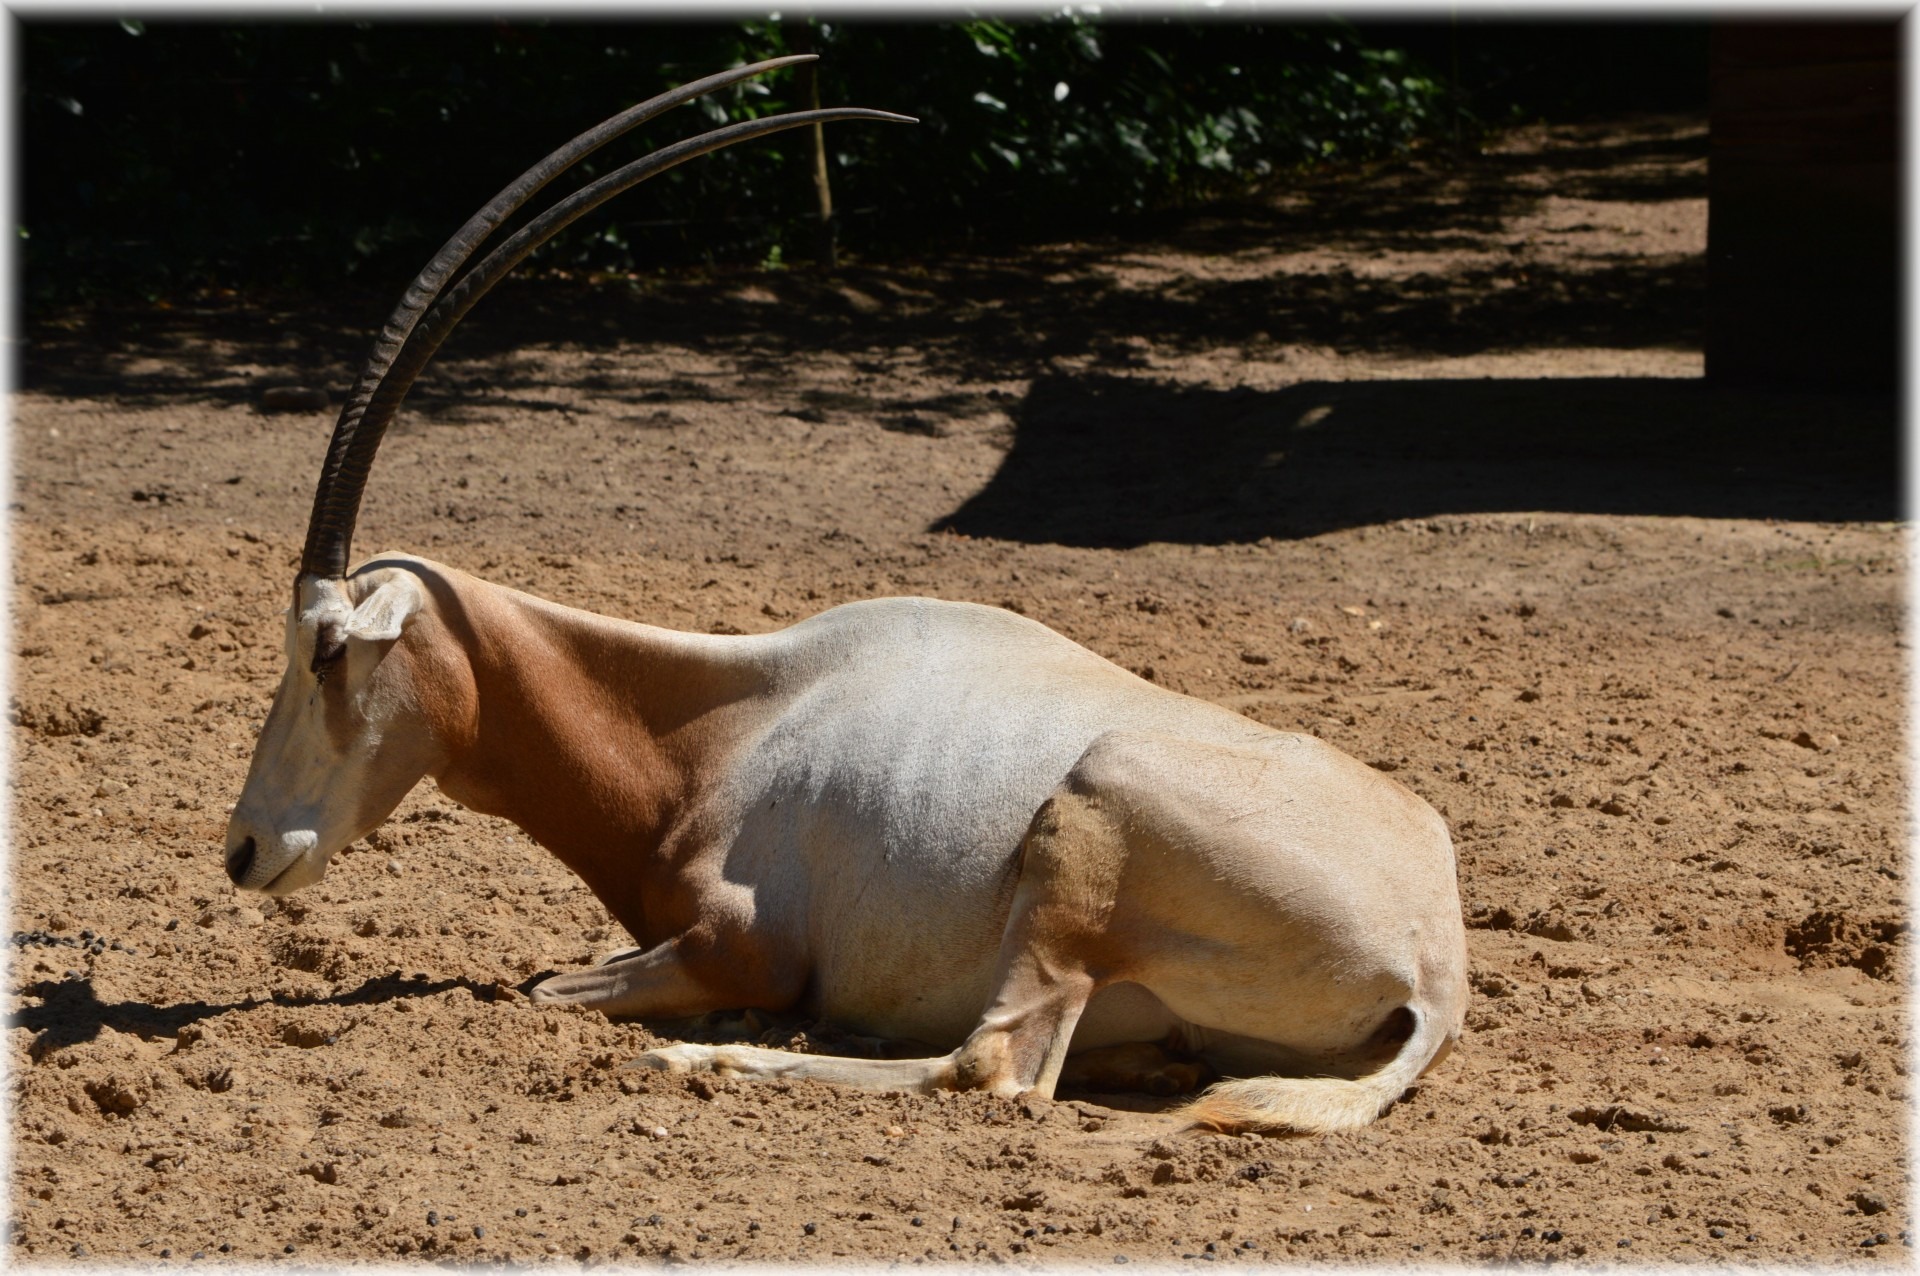
grass, animal, wild, goat, natural, mammal, fauna, antelope, goats, savannah, bushes, vertebrate, mare, extinct, scimitar oryx, horse like mammal, mustang horse